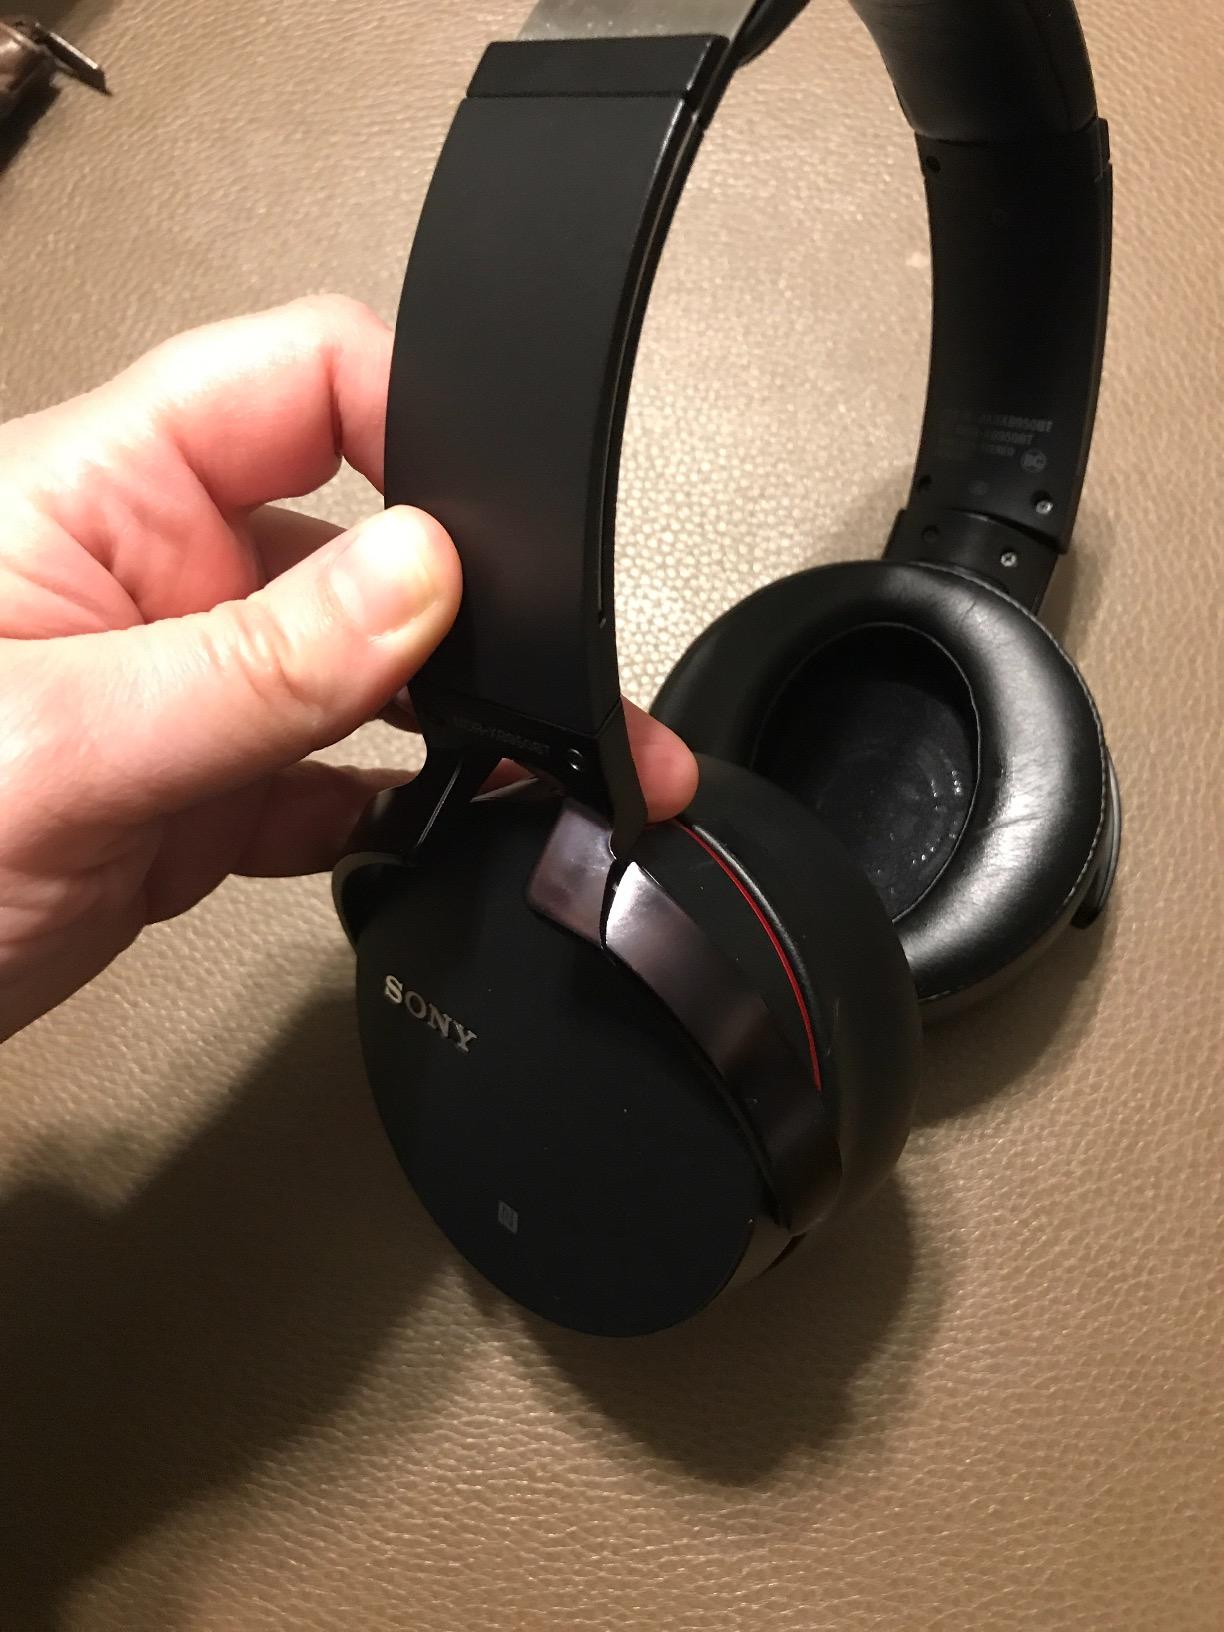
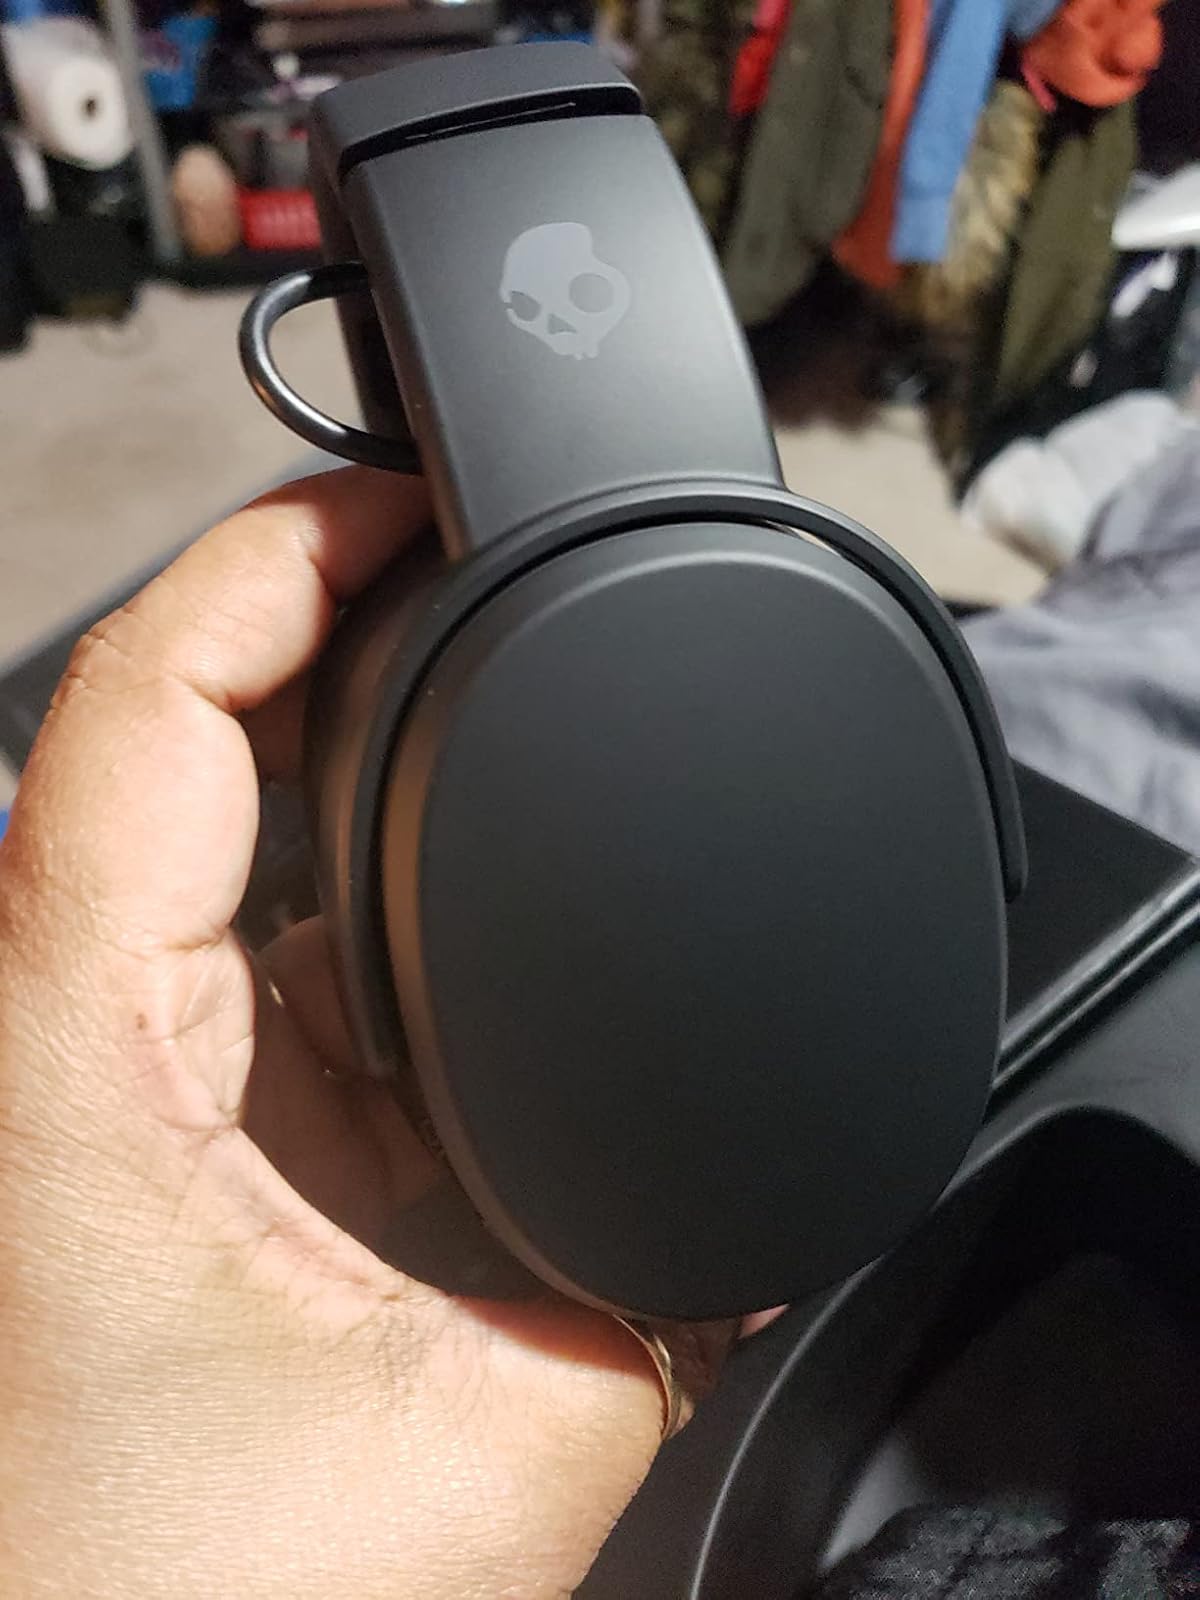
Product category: headphones
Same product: no